Émile Jaques-Dalcroze

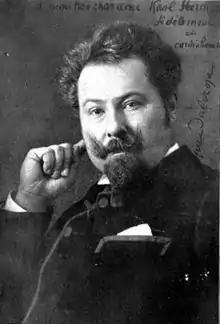

Émile Jaques-Dalcroze (6 July 1865 – 1 July 1950) was a Swiss composer, musician, and music educator who developed Dalcroze eurhythmics, an approach to learning and experiencing music through movement. Dalcroze eurhythmics influenced Carl Orff's pedagogy, used in music education throughout the United States.